American transportation in the Siegfried Line campaign

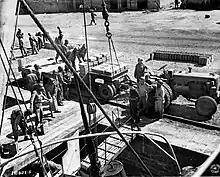
At a French port along the English Channel, US Army stevedores unload empty jerry cans.

On 11 July Cherbourg's target was raised from per day by the end of September, but this could not be met. Delays in removing mines and underwater obstacles caused the rehabilitation of the port to fall far behind schedule, and discharges actually fell during September because the port had to handle troop movements with their organizational equipment, which had originally been planned to land at Brest. SHAEF decided on 7 September that Nantes, Saint-Nazaire, Lorient and Quiberon Bay would not be developed, and by the time the Battle for Brest ended on 25 September, the port was so badly damaged that plans to use it were shelved indefinitely.